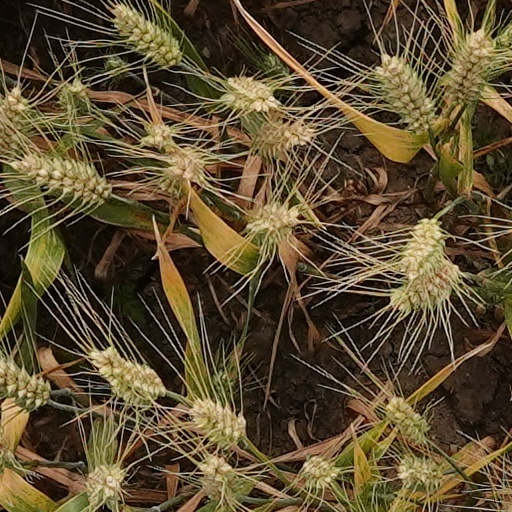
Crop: wheat